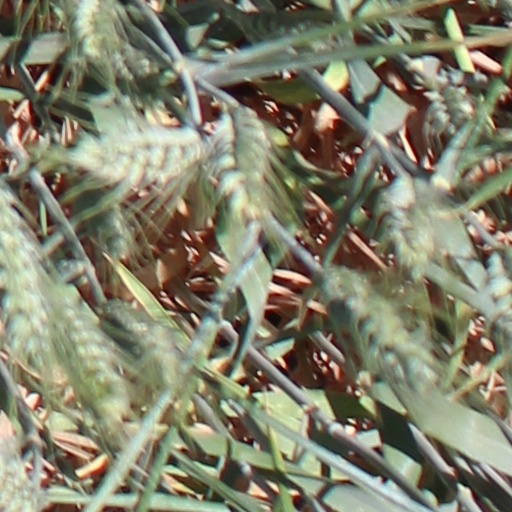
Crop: wheat